Henric Schartau

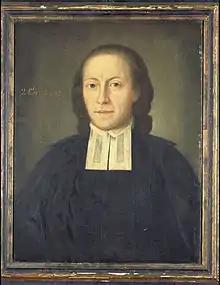
Portrait of Henric Schartau by Martin David Roth, 1797.

Henric Schartau (27 September 1757 – 3 February 1825) was a Swedish Lutheran pietistic priest. His theology, including his characteristic teachings on the "order of grace", influenced a revivalist movement known as Schartauanism.